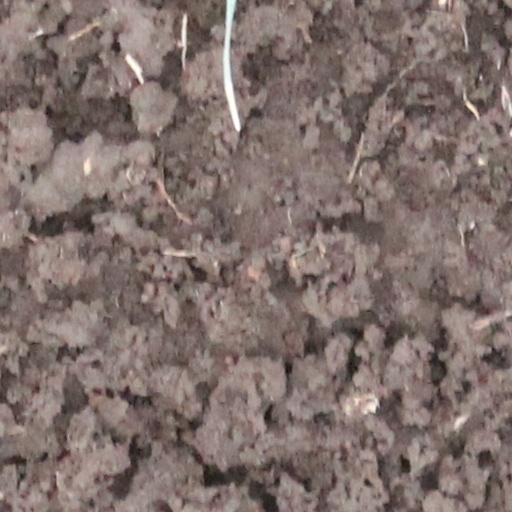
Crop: wheat